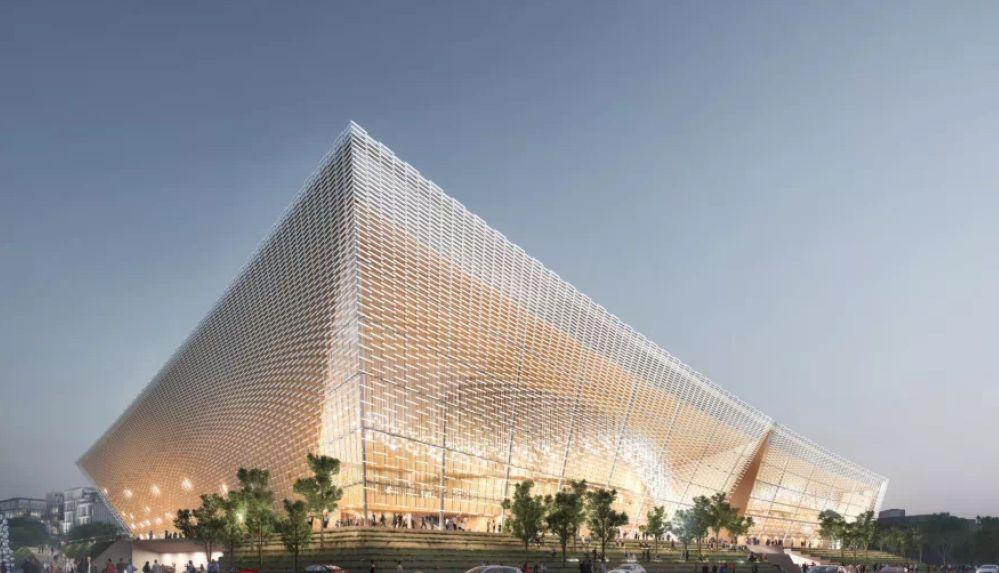
地标名称：南昌保利大剧院